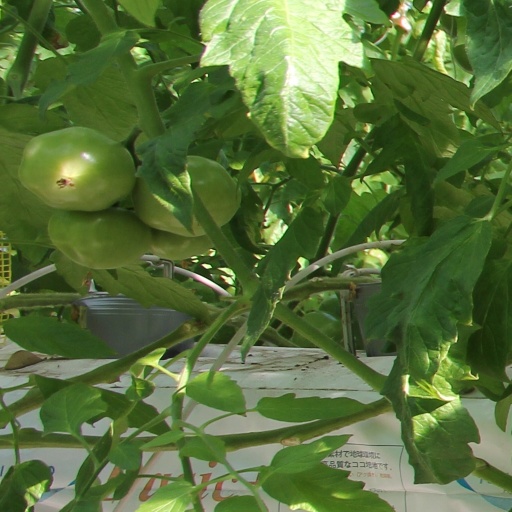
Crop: tomato